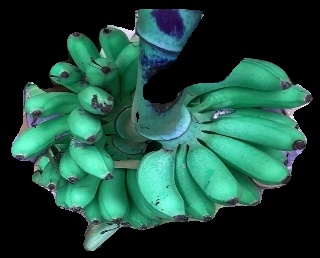
Variety: rasbale
Grade: grade1